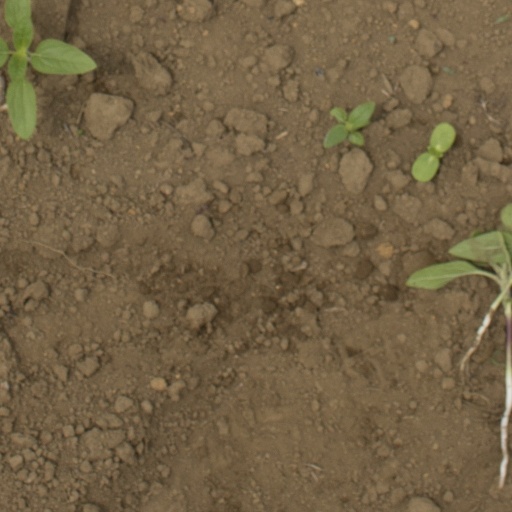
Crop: Jerusalem artichoke